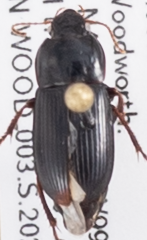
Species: Harpalus opacipennis
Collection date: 2020-07-28
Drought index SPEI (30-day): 0.03
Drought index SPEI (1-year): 1.01
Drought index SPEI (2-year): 1.28